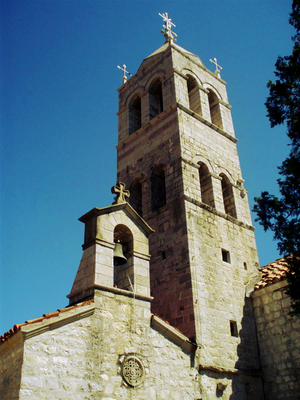
La métropole du Monténégro et du littoral est une juridiction de l'Église orthodoxe au Monténégro, affiliée au Patriarcat de Serbie. Son siège est situé au monastère de Cetinje et sa cathédrale à Podgorica, la capitale du Monténégro. En 2006, elle est administrée par le métropolite Amfilohije.